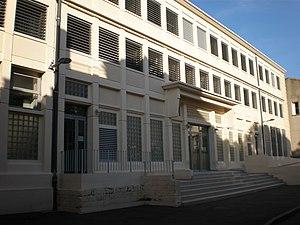
Le bâtiment 3 de l'UFR Droit de Montpellier, rue de l'Arc des Mourgues (Université Montpellier 1)
La Faculté de droit et science politique de Montpellier est une unité de formation et de recherche composante de l'Université de Montpellier, pour la formation, les enseignements et la recherche en lien avec le droit et la science politique.